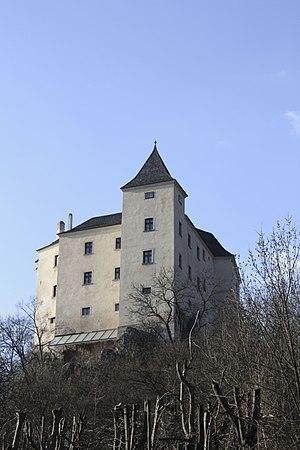
Le district de Mödling est une subdivision territoriale du Land de Basse-Autriche en Autriche. Son chef-lieu est Mödling.